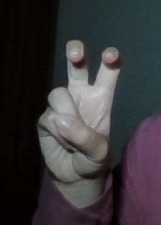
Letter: toot